Magas of Cyrene

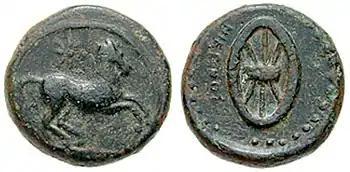
Cyrene coin struck under Ophellas as Ptolemaic governor. Circa 322-313 BC. Æ 19mm (8.14 gm). Horse running right; star above / NIKWNOS, six-spoked wheel.

Around five years after the death of the Cyrenese ruler Ophellas, Magas, then about 20 years old, received the governorship of Cyrenaica from the ruling Ptolemies in Egypt: his mother Queen Berenice I and his stepfather Ptolemy I.